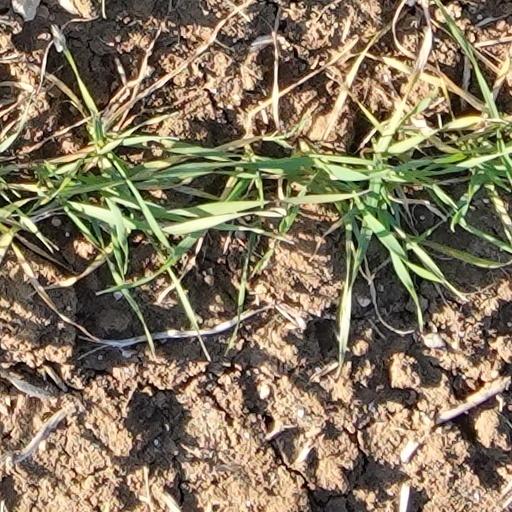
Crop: wheat